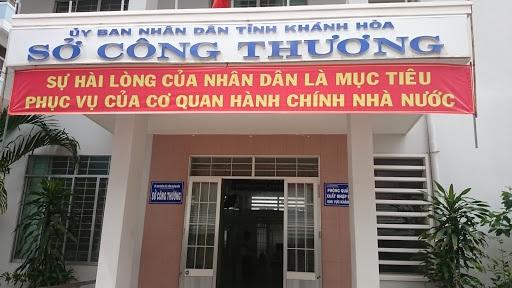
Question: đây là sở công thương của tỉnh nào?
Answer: của tỉnh khánh hòa